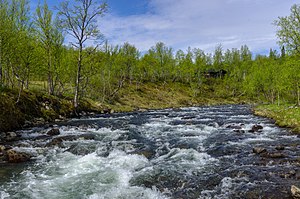
Ljungan / Bifloder fra udmundingen til fjeldet
Kesuån
Ljungan er en 350 km lang elv i landskaperne Härjedalen, Jämtland og Medelpad i Midtsverige. Ljungan har sit udspring nordøst for Helagsfjället og flyder via søerne Storsjön, Gruckensjöarna, Flåsjön, Stor- og Lill-Börtnen, Bergstjärn, Lännässjön, Nästelsjön, Rätanssjön, Handsjön, Holmsjön og Havern mod øst for at munde ud i Bottenhavet ved Kvissleby, ca. 15 km syd for Sundsvall. Den største biflod er Gimån. Der er en del vandkraftanlæg langs Ljungan.